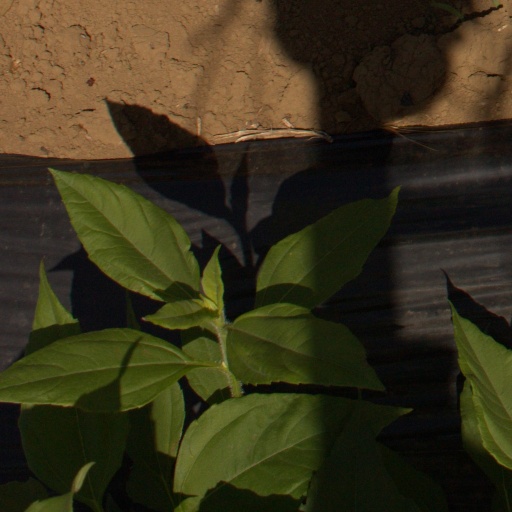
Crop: Jerusalem artichoke